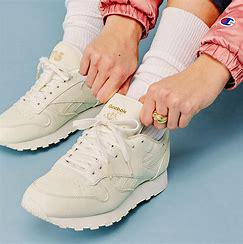
Brand: Reebok
Model: Classic Leather